Aegyptiaca (Manetho)

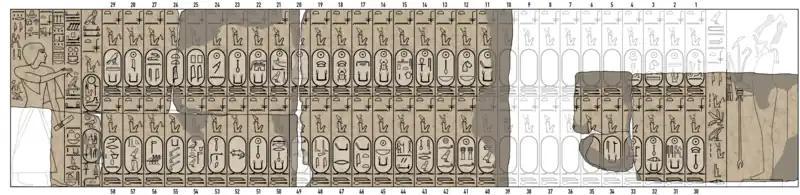
Drawing of the Saqqara King List based on photographs and drawings from 1864–65.

The Aegyptiaca ("Koine" Greek: Αἰγυπτιακά, "Aigyptiaka", "History of Egypt") was a history of ancient Egypt written in Greek by Manetho (fl. 290 – 260 BCE), a high priest of the ancient Egyptian religion, in the early 3rd century BCE at the beginning of the Ptolemaic Kingdom of Egypt. As an Egyptian intellectual who wrote in Greek about his civilization's very long history—over two thousand years old when he wrote his history—Manetho mediated Egyptian and Greek cultures at the dawn of the Hellenistic period. His "Aegyptiaca" was a comprehensive history of ancient Egypt and stands as a unique achievement in the corpus of ancient Egyptian literature. It continues to be a vital subject in Egyptology, and an important resource in the refinement of Egyptian chronology.